José Carreras

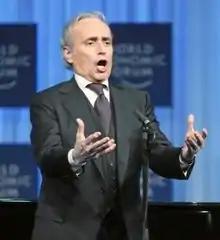
Carreras performing at the World Economic Forum in 2011

Josep Maria Carreras Coll (born 5 December 1946), better known as José Carreras, is a Catalan operatic tenor from Spain who is particularly known for his performances in the operas of Donizetti, Verdi and Puccini.